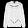
Label: Shirt